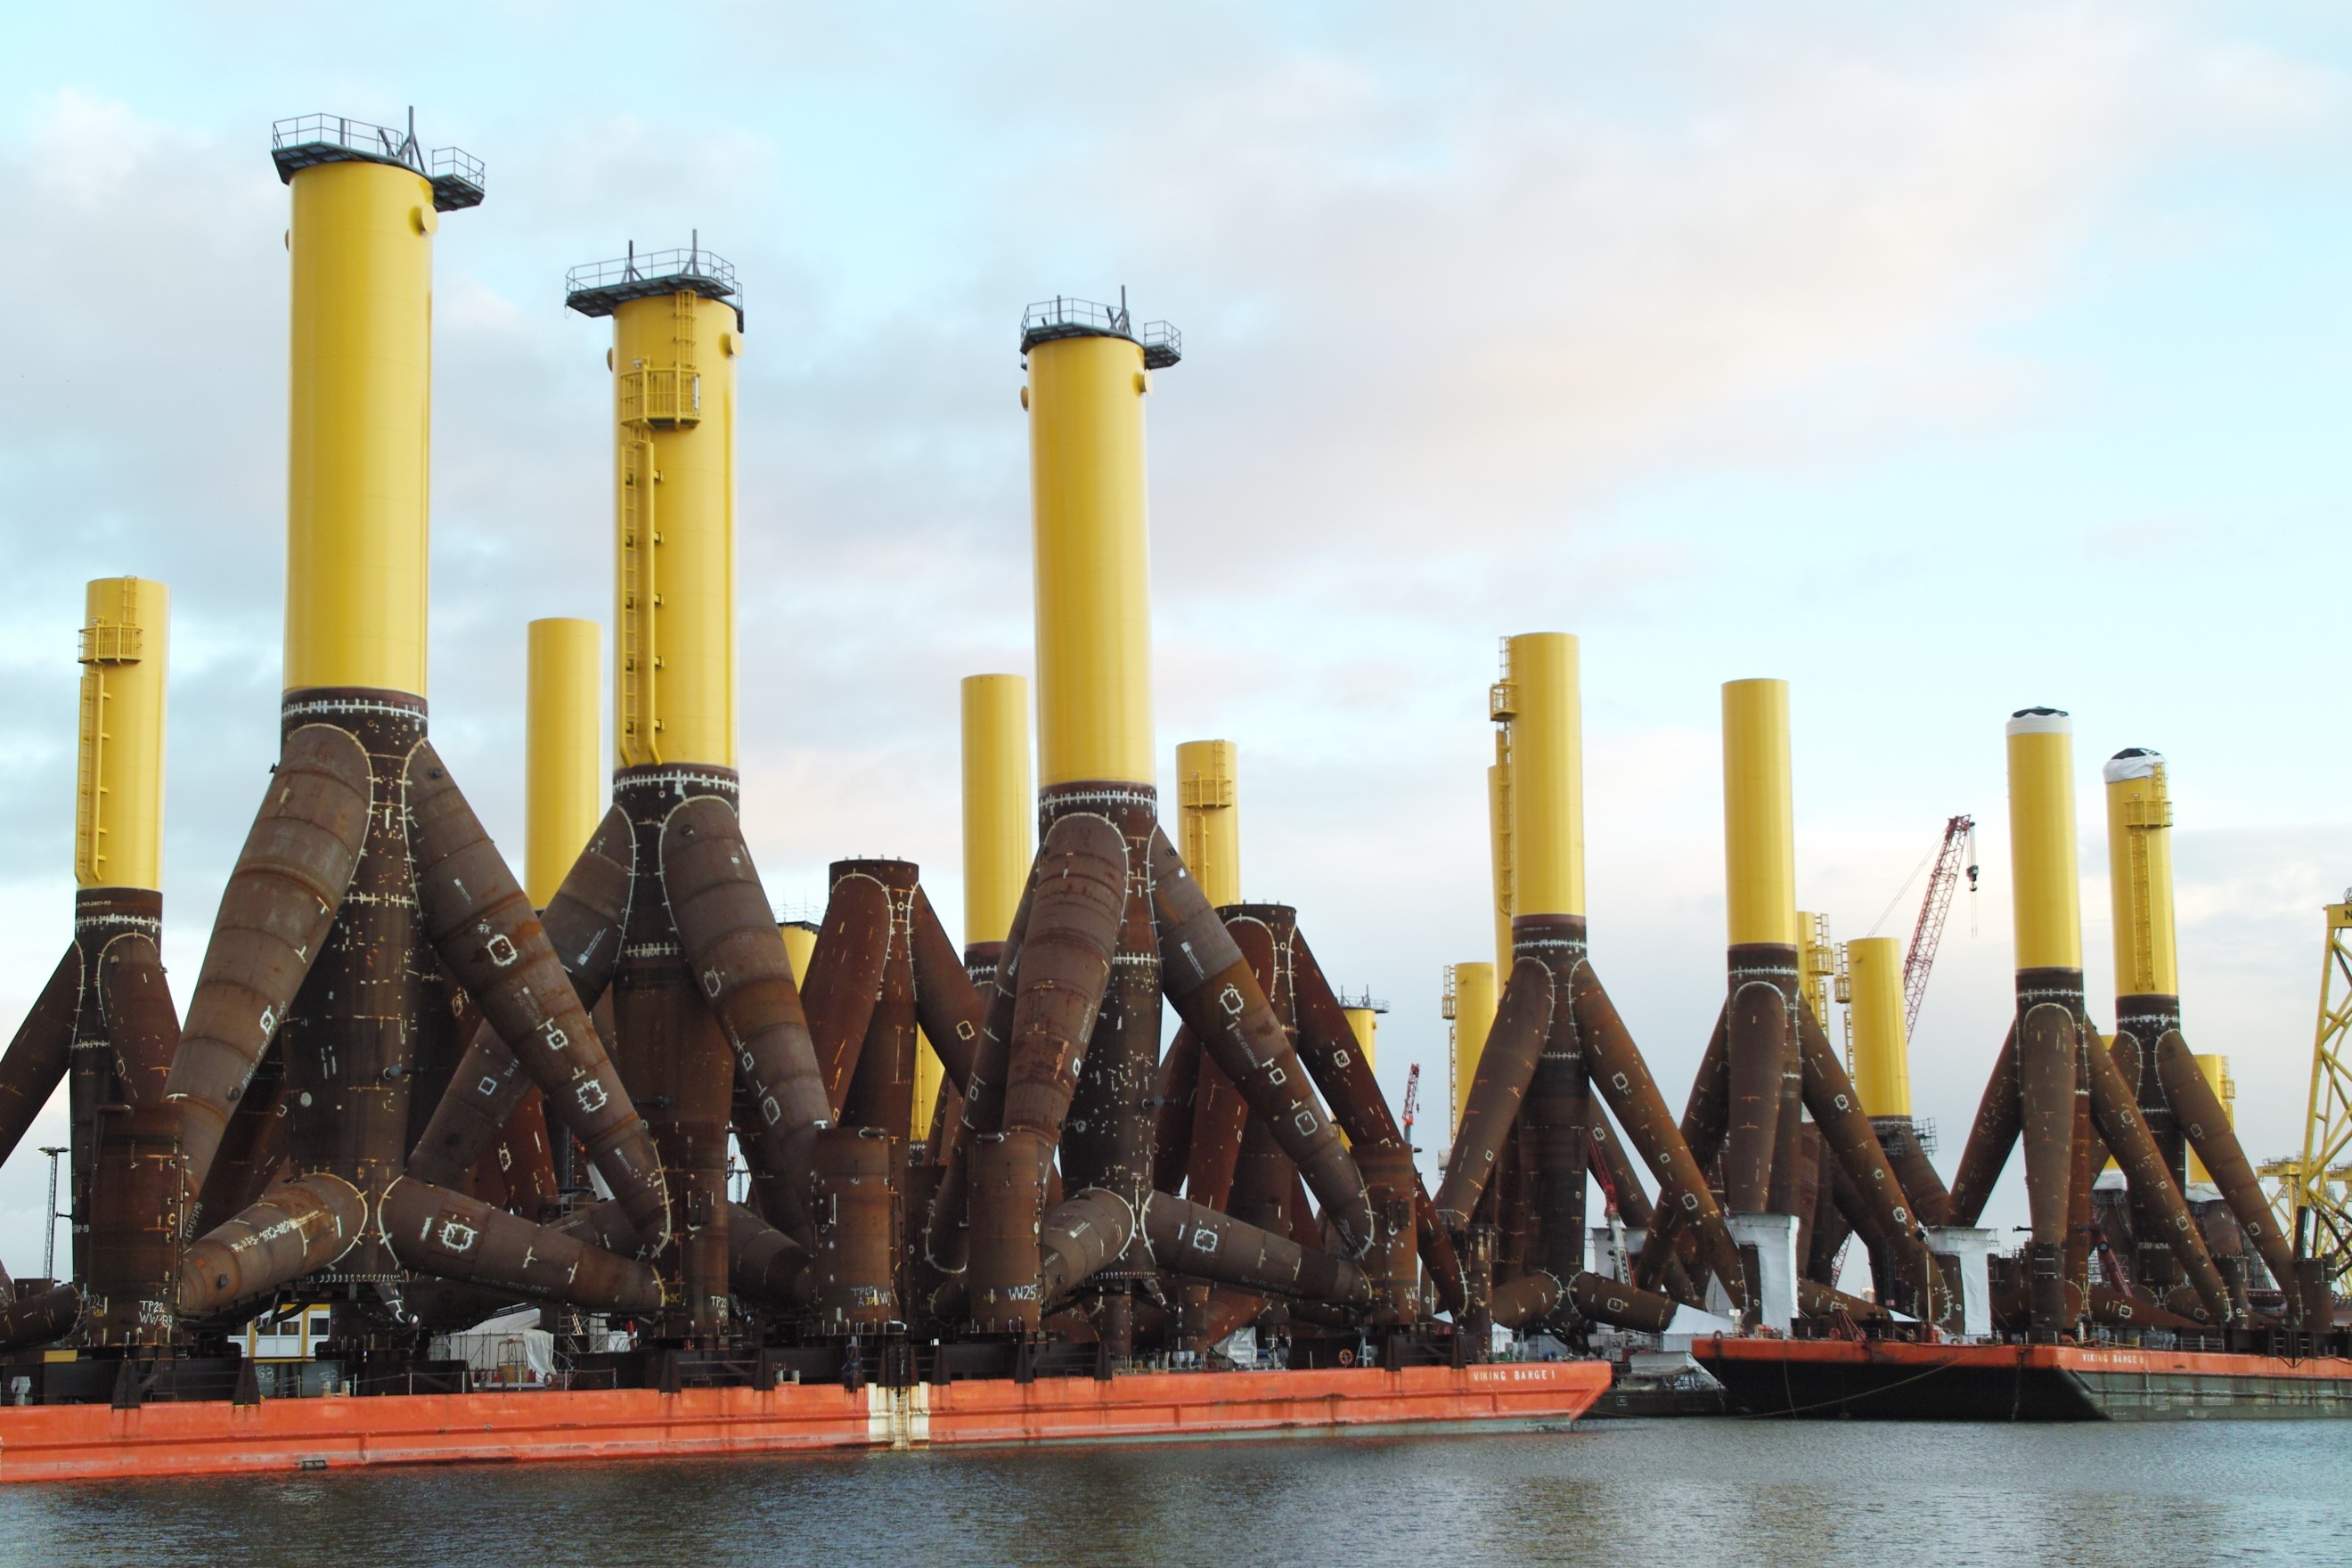
water, bottle, industry, product, support, bremerhaven, man made object, foundations